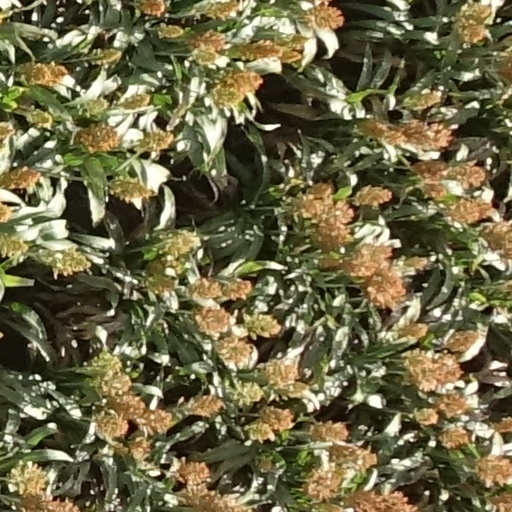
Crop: sorghum